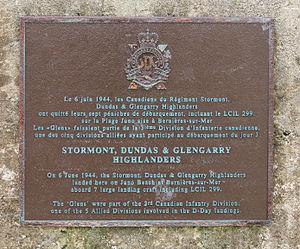
Plaque en hommage aux Highlanders canadiens, Bernières, Calvados.
Les Comtés unis de Stormont, Dundas et Glengarry sont un comté et une division de recensement de l'Est de l'Ontario. Le bureau-chef est à Cornwall.